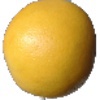
Label: white_grapefruit